Running gear (rail transport)

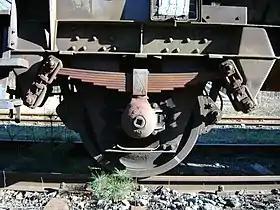
Single axle running gear on a self-discharging hopper

In railway terminology the term running gear refers to those components of a railway vehicle that run passively on the rails, unlike those of the driving gear. Traditionally these are the wheels, axles, axle boxes, springs and vehicle frame of a railway locomotive or wagon. The running gear of a modern railway vehicle comprises, in most instances, a bogie frame with two wheelsets. However there are also wagons with single axles (fixed or movable) and even individual wheels. Since in modern times, locomotives no longer require separate driving and carrying axles (see wheel arrangement), as was formerly common with steam locomotives, but usually have bogies where all axles are driven, the term running gear is (inaccurately) superseding the term 'driving gear' in some parts of the world.